Adnan Menderes

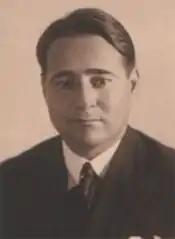
Adnan Menderes, 1930s

In June 1945, Menderes, together with Celâl Bayar, Fuat Köprülü and Refik Koraltan demanded more political and democratic freedom in their Motion with four signatures. The motion was not approved by any member of the Turkish parliament except for the four who brought the motion to parliament, and by September 1945, Menderes, Köprülü and Koraltan were all stripped of their membership of the CHP due to their opposition to the Turkish government. Bayar then resigned from parliament and later also the party. On 7 January 1946, the four formed the Democratic Party (DP) and in the 1946 elections Menderes was elected deputy of the Democratic Party representing Kütahya. When the DP won 52% of the votes in the first free elections in Turkish history on 14 May 1950 in which votes were cast in secret and counted openly, Menderes became prime minister, and in 1955 he also assumed the duties of foreign minister. He later won two more free elections, one in 1954 and the other in 1957.